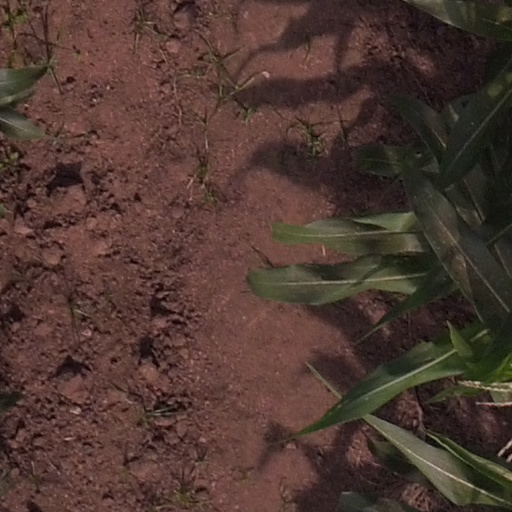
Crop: maize; corn